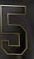
Number: 5